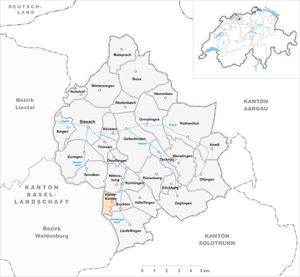
Känerkinden est une commune suisse du canton de Bâle-Campagne, située dans le district de Sissach.